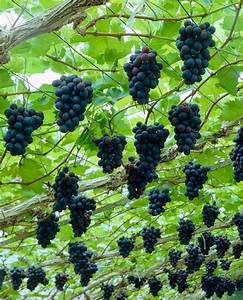
Label: Grapes